Marie Elizabeth Hayes

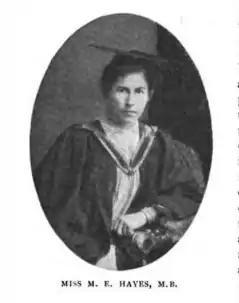
Dr. Marie Elizabeth Hayes

Marie E. Hayes (17 May 18743 January 1908), a native of Raheny, Ireland, one of few early female medical graduates from Ireland in 1904, became a medical missionary and chief of Rewari Hospital in India, part of the Cambridge Mission to Delhi. Hayes died unexpectedly from a pneumonia in 1908. Known for her work, passion, and character, a ward was built in her name in St Stephen's Hospital, Delhi.